Sylhet Shahi Eidgah

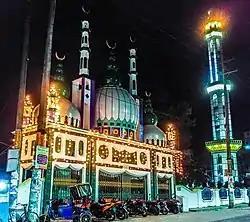
Entrance at night

During the rule of Mughal emperor Aurangzeb, Farhad Khan was appointed as the faujdar of Sylhet. Farhad Khan supervised the construction of the Shahi Eidgah on a hill in the 17th century. On 16 December 1782 (10 Muharram 1197), the Pirzada of Sylhet two religious leaders, Syed Muhammad Hadi and Syed Muhammad Mahdi (known locally as Hada Miah & Mada Miah), led the first uprising against the British opposition in these grounds. The two brothers marched with their followers to the grounds with the main purpose for a tazia procession, but to also do a sudden attack against the British. However, Robert Lindsay, the colonial supervisor of the district, was already made aware of this and came armed with contingents forcing the rebels to surrender. The rebels declined and revolted and a short battle took place in the grounds. In the aftermath, the leader of the rebels died with Hadi and the Pirzada being shot dead by Lindsay himself. The incident, known as the 1782 Sylhet uprising, was also mentioned in Lindsay's diary while he was going back to Europe. Mohandas Gandhi gave a speech in these grounds as part of his non-cooperation movement, and many other politicians followed after as the years went by such as Mohammad Ali Jinnah, Mohammad Ali Jauhar, Huseyn Shaheed Suhrawardy and A. K. Fazlul Huq.